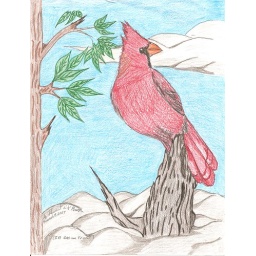
red cardinal in tree